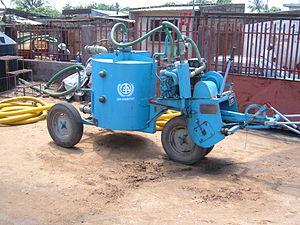
La machine ""Vacutug"" conçue pour vidanger des fosses de latrines dans les endroits où il n'y a que peu d'espace."
La vidange des latrines désigne l'opération consistant à vider la fosse des latrines des matières qui y sont contenues, afin de pouvoir continuer à les utiliser quand elles sont pleines. Il s'agit d'une partie essentielle de la gestion des boues de vidange en assainissement urbain.
Un hydrocureur est un engin utilisé dans le domaine de l'assainissement et de la voirie. Il est composé en général d'un châssis porteur sur lequel se trouvent une citerne à eau et une pompe haute pression. Il est utilisé pour le curage des réseaux ainsi que pour le débouchage. Certains modèles d'hydrocureuse servent à aspirer le contenu des réservoirs du système sanitaire des avions.